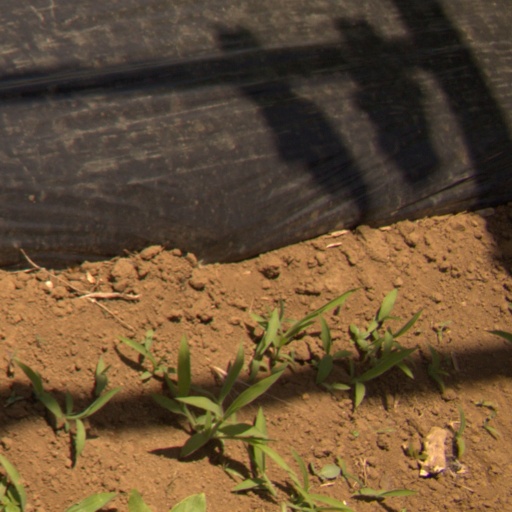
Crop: Jerusalem artichoke